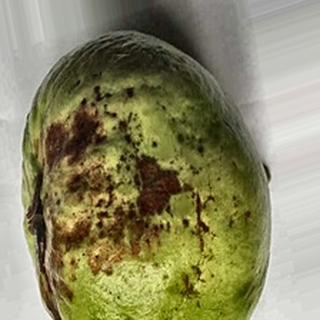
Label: guava_anthracnose